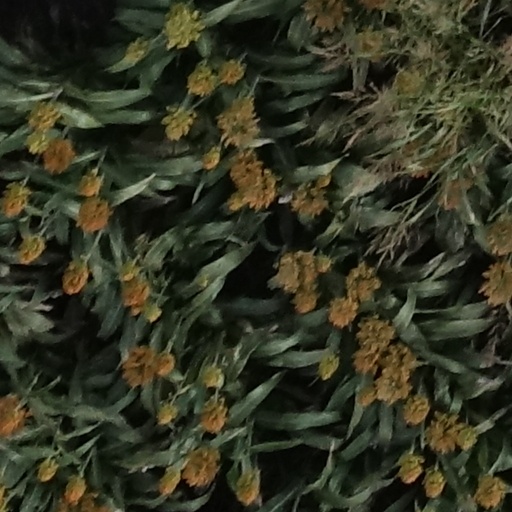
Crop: sorghum